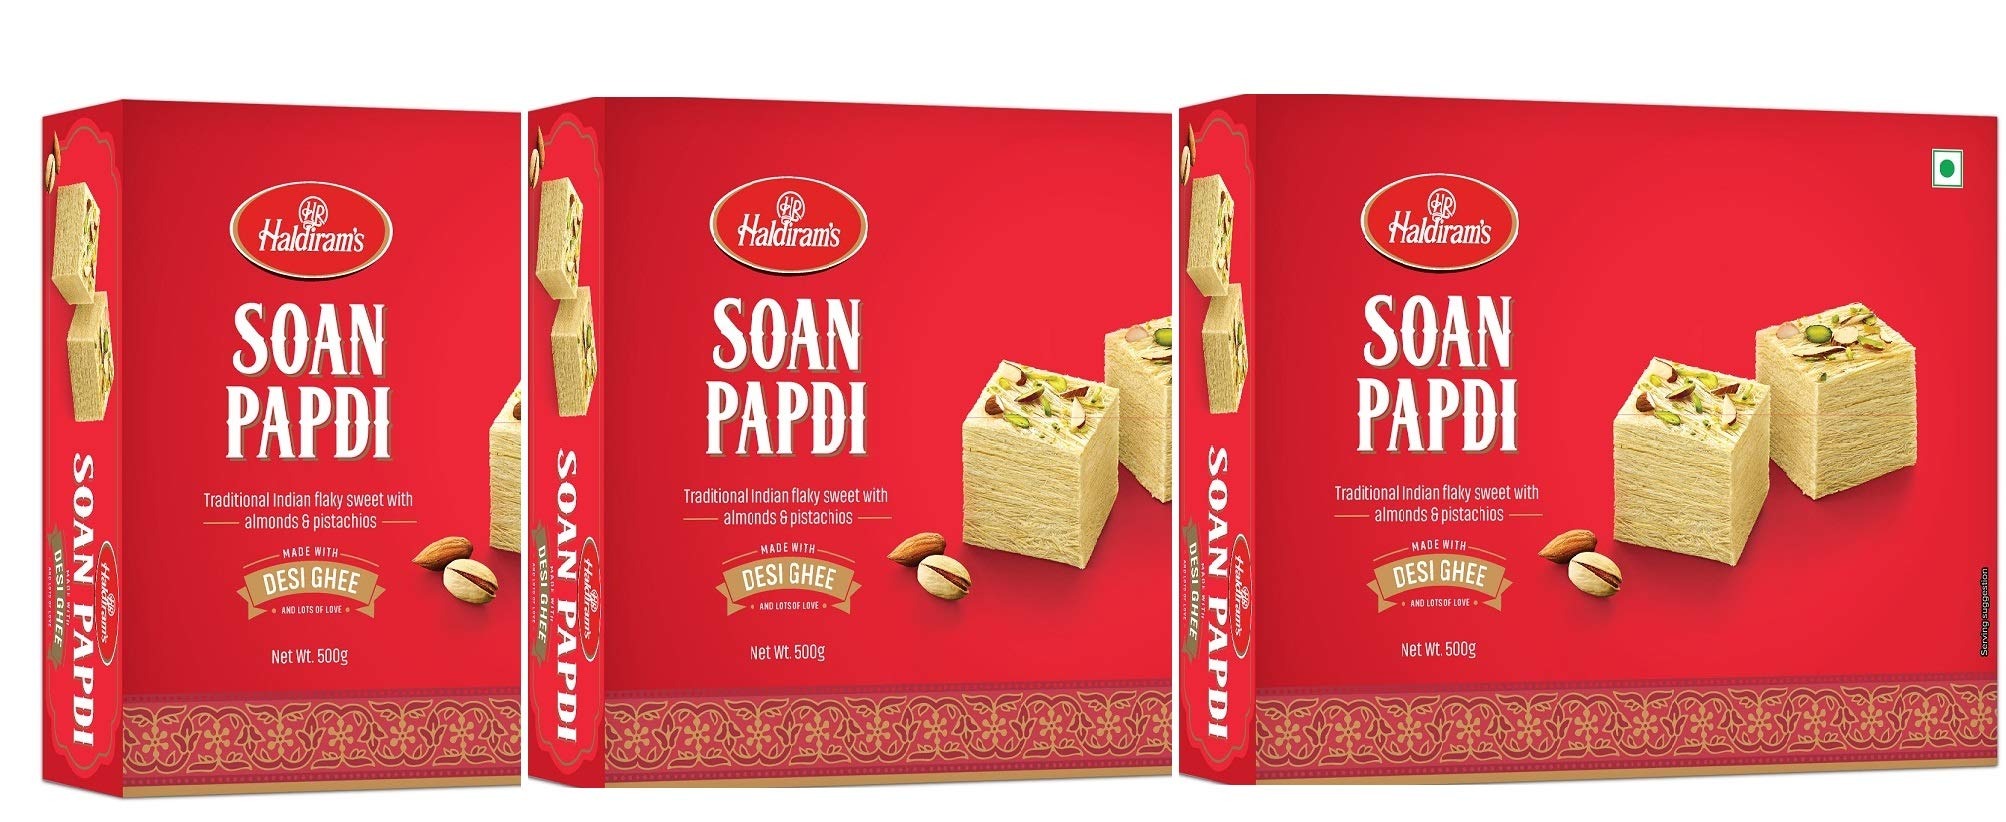
Item Name: Haldirams - Soan Papdi 250Gms, Sweet, 8.75 Ounce
Bullet Point 1: Best quailty
Bullet Point 2: Traditional Indian Sweet
Bullet Point 3: Perfect Desert after Spicy Meal
Bullet Point 4: Sourced for superior quality and flavor sealed for freshness
Bullet Point 5: All Natural
Value: 8.75
Unit: Ounce

Price: 9.99